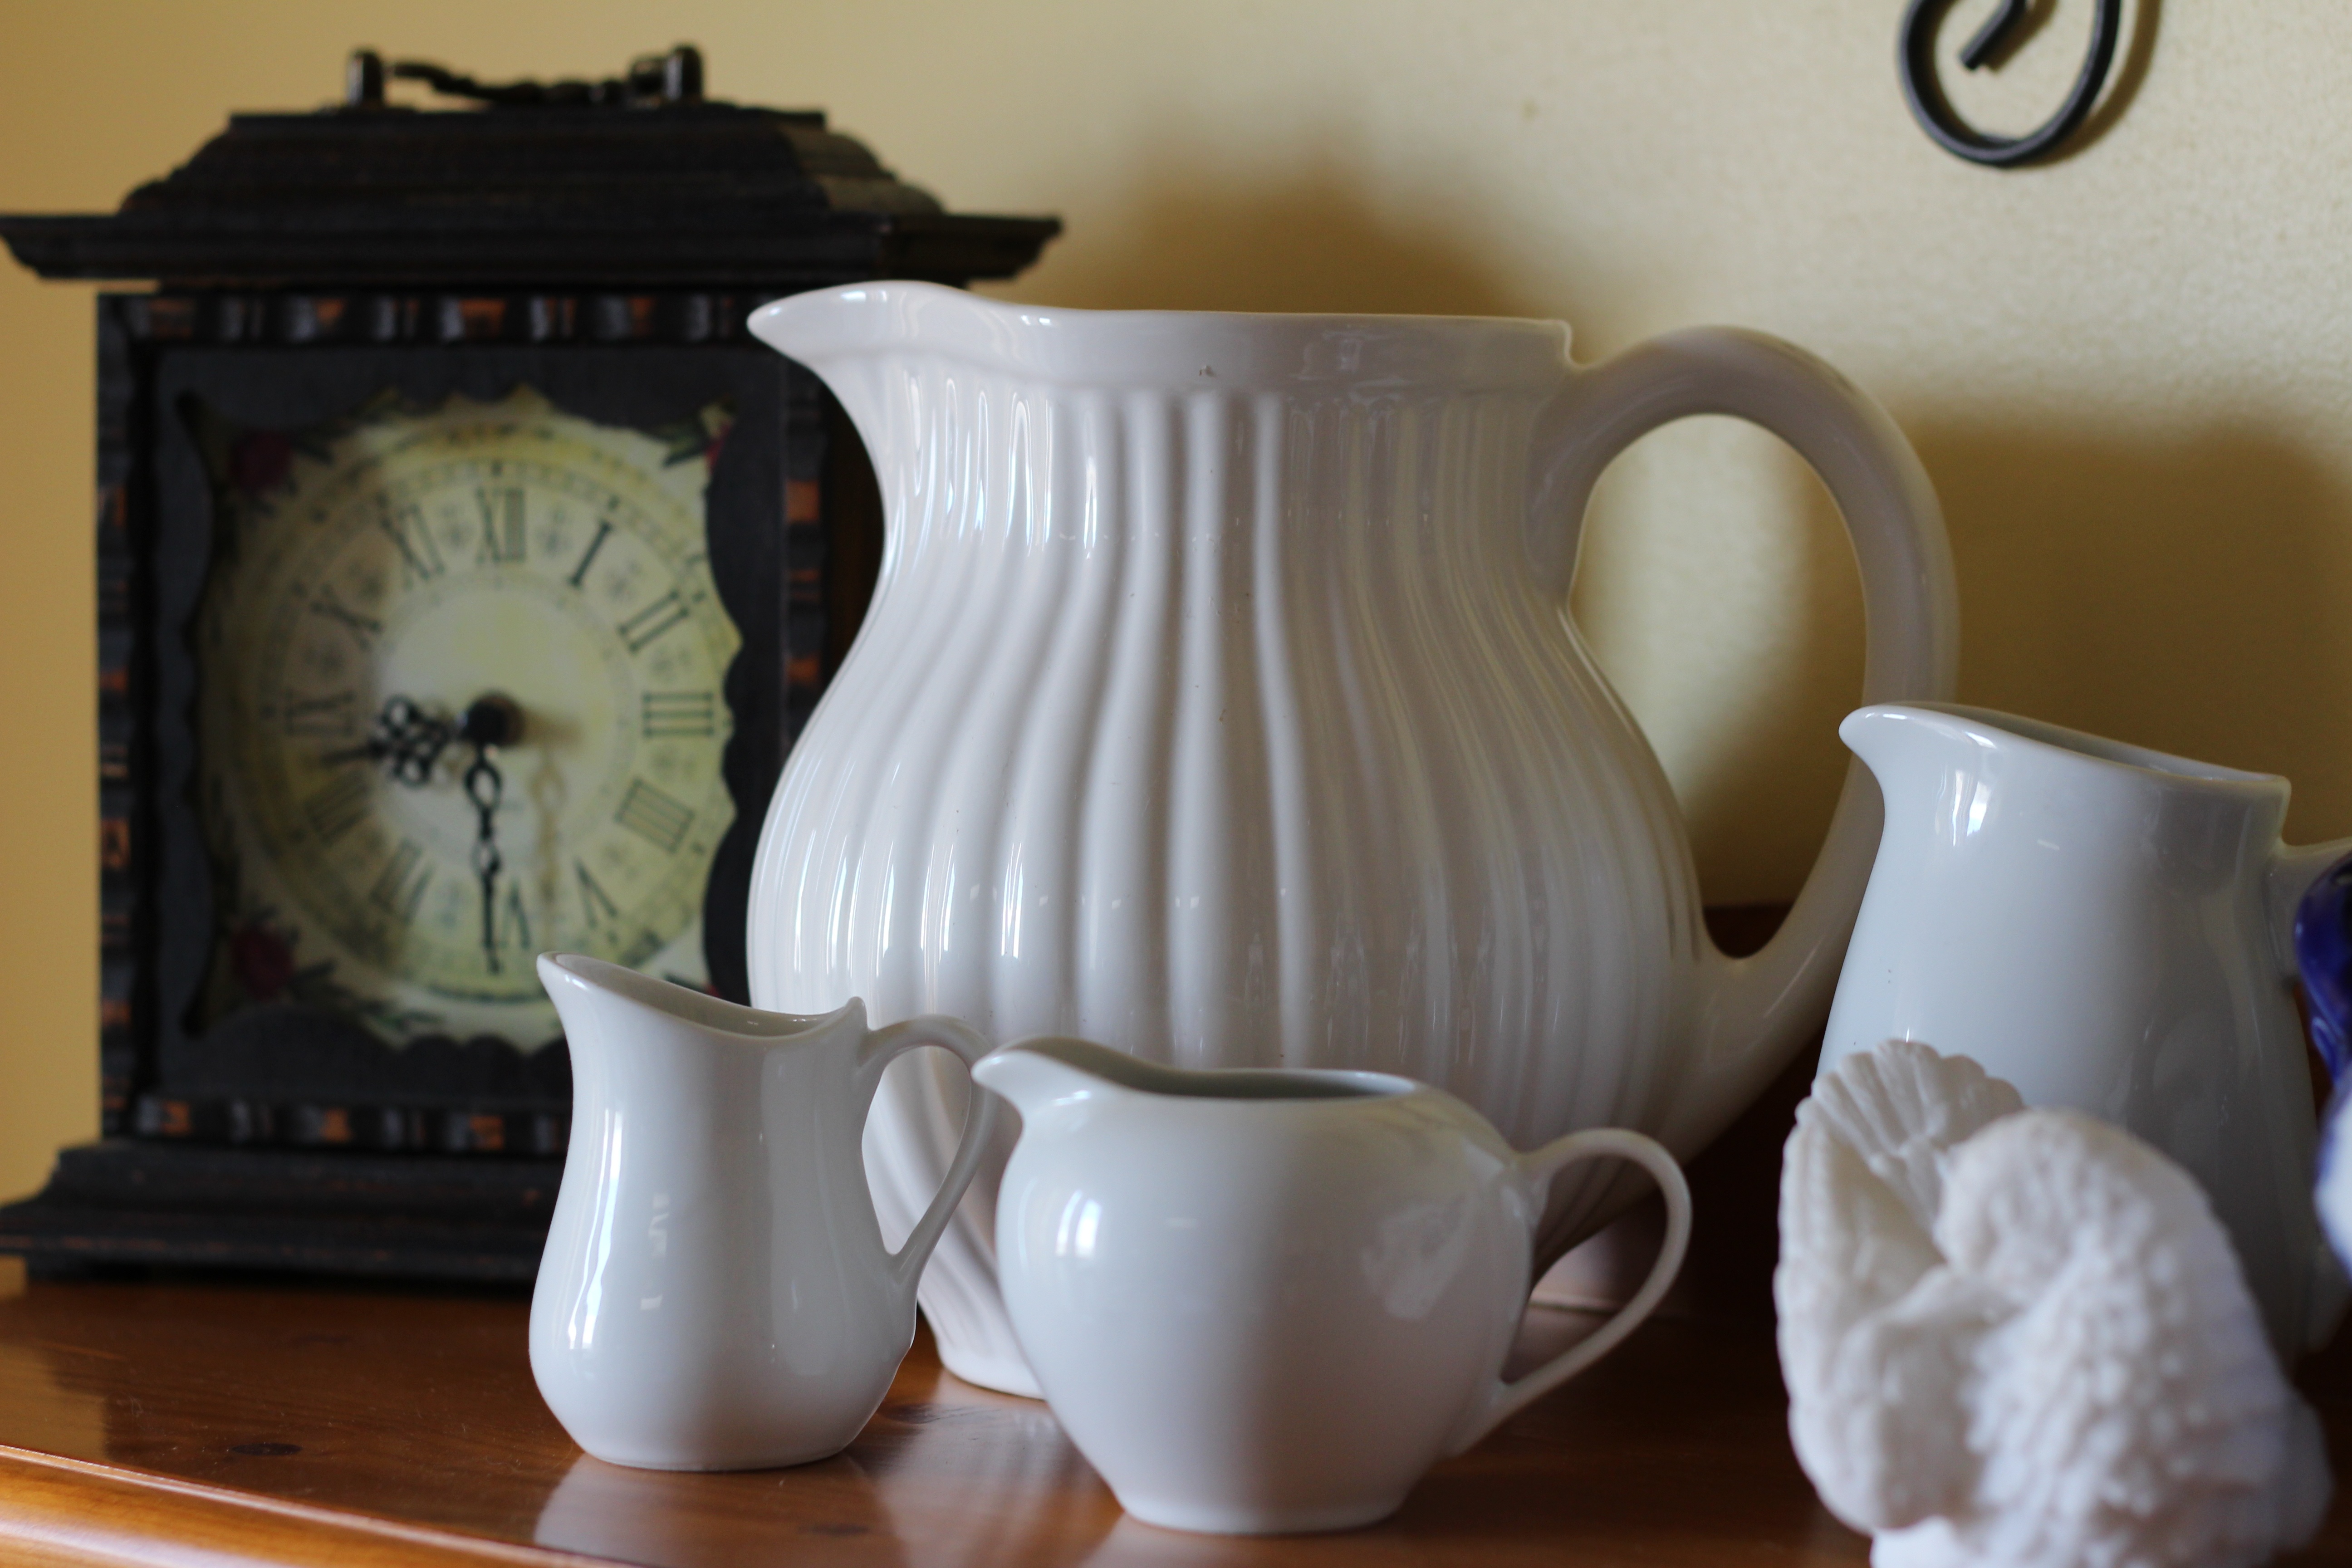
white, teapot, cup, vase, ceramic, mug, pottery, coffee cup, tableware, material, art, pitcher, porcelain, drinkware, pitchers